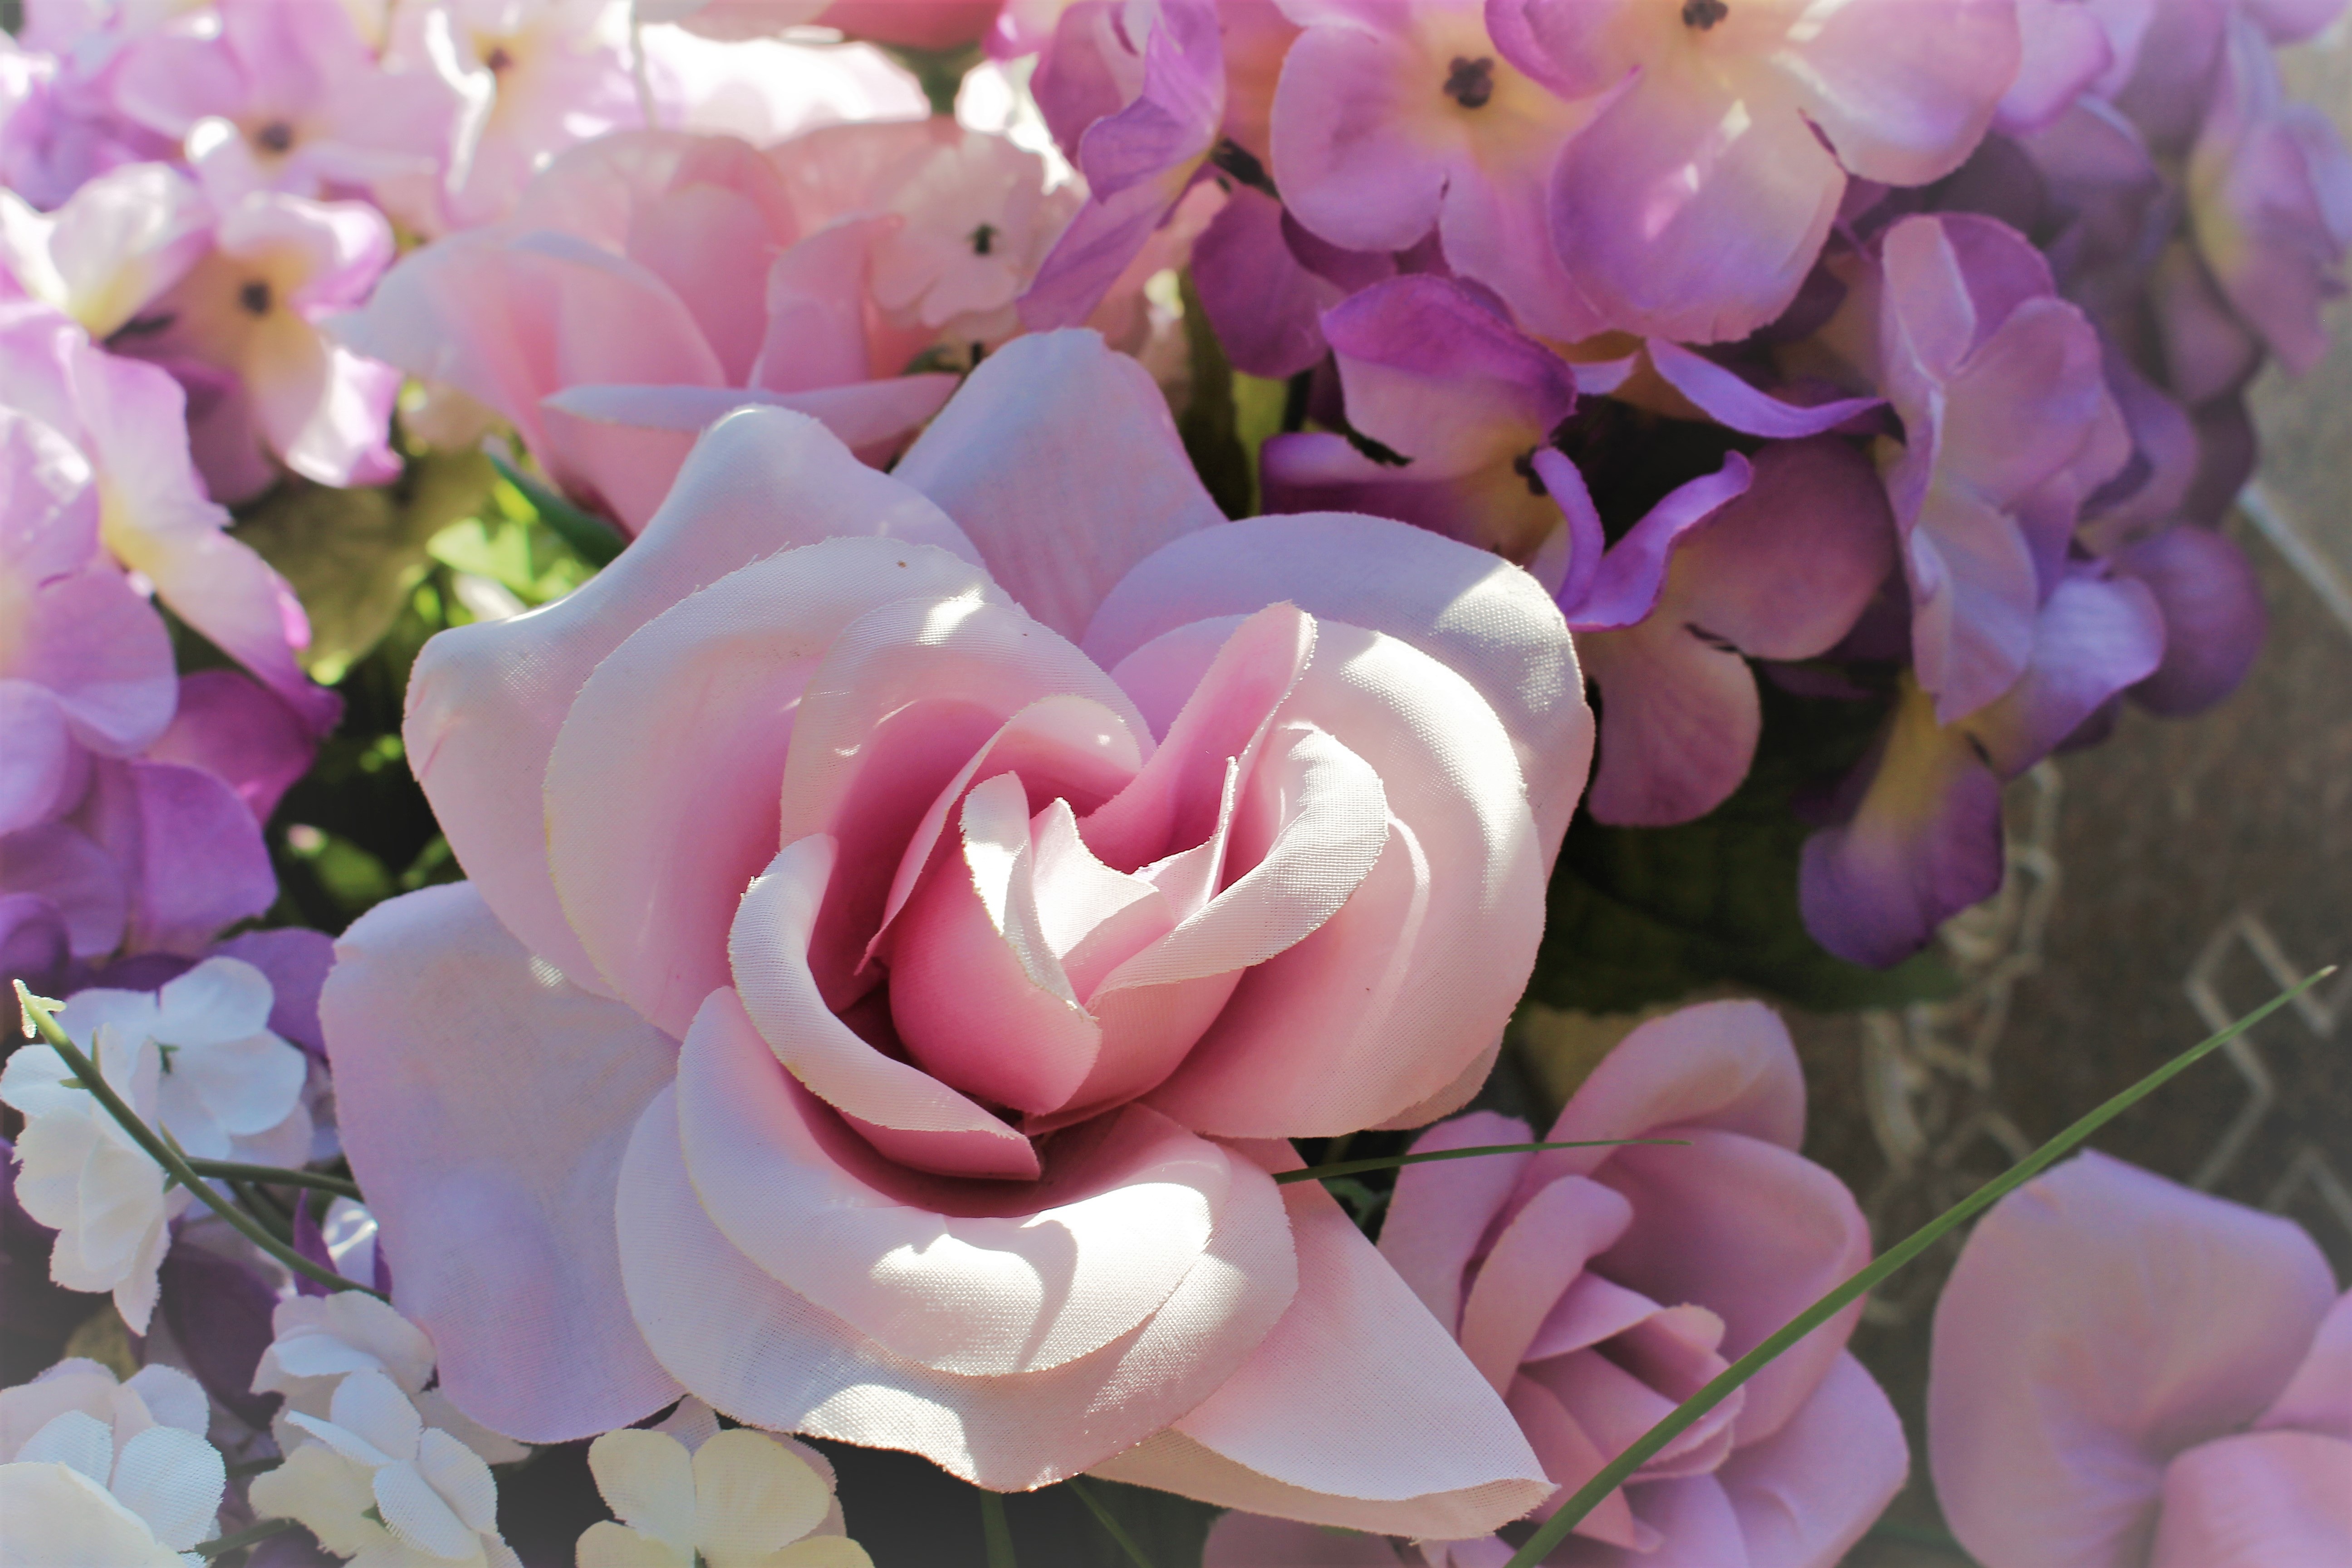
blossom, plant, flower, petal, rose, botany, pink, flora, shrub, macro photography, flowering plant, land plant